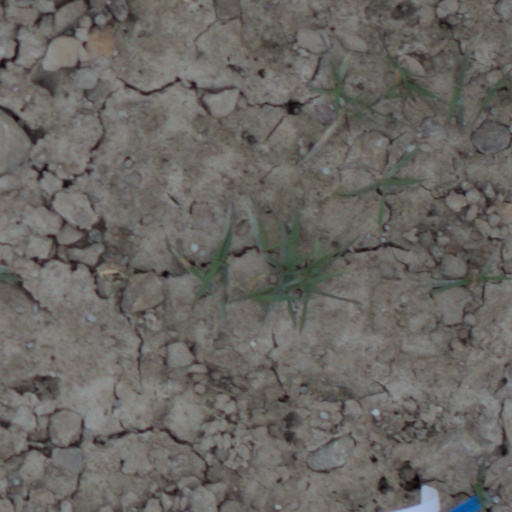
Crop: wheat